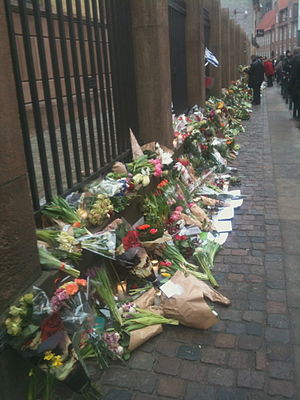
Terrorangrebene i København 2015 / Reaktioner
Blomster foran Københavns Synagoge den 15. februar efter skyderiet, hvor den danske jøde Dan Uzan blev dræbt.
Terrorangrebene i København 2015, også kendt som Angrebet på Krudttønden, Østerbro-attentatet og på engelsk som Copenhagen shootings og Copenhagen attacks, var to attentater, som fandt sted i København på Østerbro den 14. februar 2015 og ved Synagogen i Krystalgade den 15. februar.